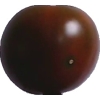
Label: tomato_maroon